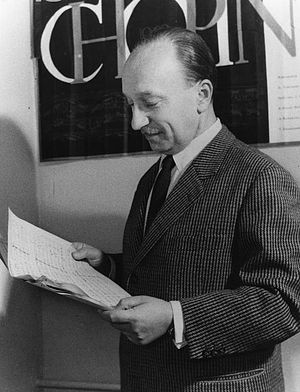
Roman Palester
Roman Palester var en polsk komponist, professor, pianist og lærer.